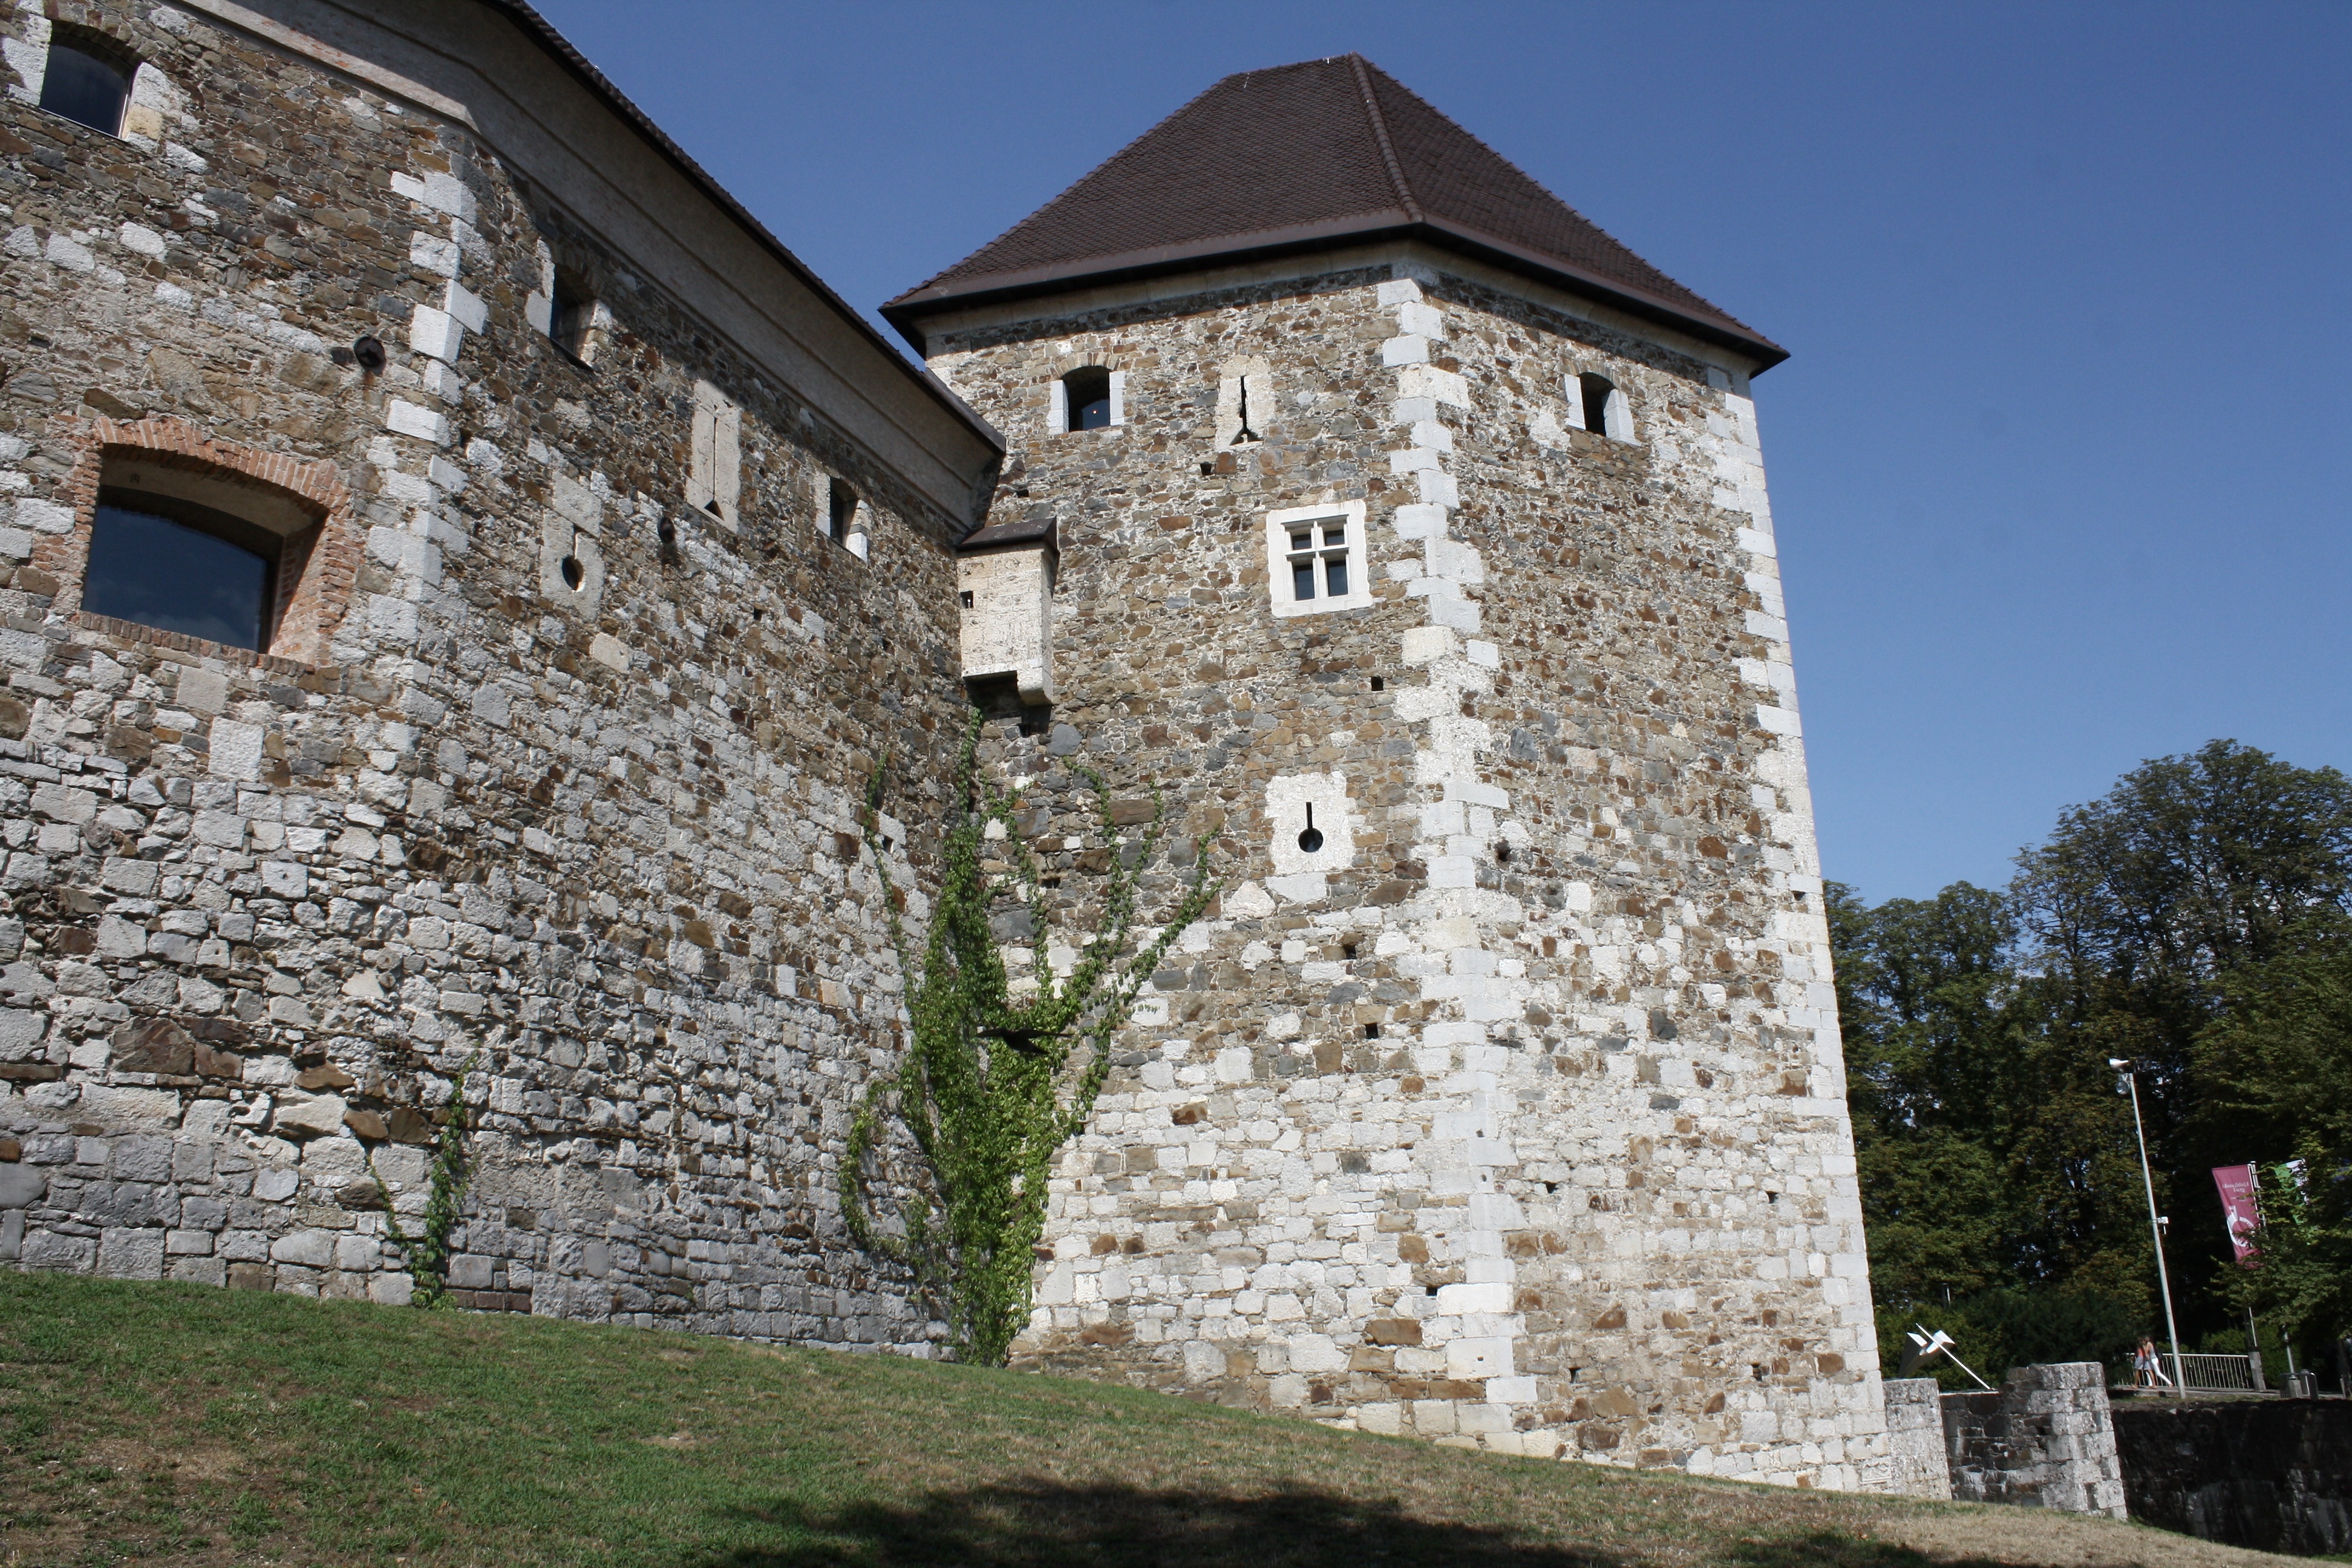
building, chateau, old, walk, cottage, castle, ancient, italy, chapel, ruins, estate, antiquity